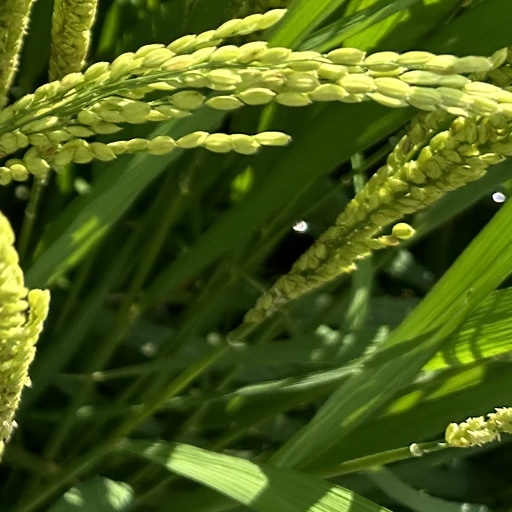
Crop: rice